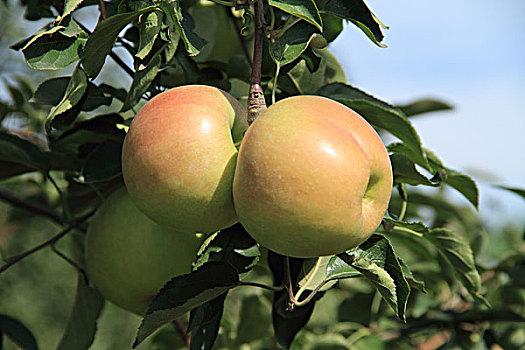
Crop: apple
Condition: healthy